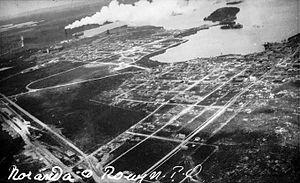
Vue aérienne de Rouyn et de Noranda en 1929
Rouyn-Noranda est une ville-MRC et depuis 1966, le chef-lieu de la région administrative de l'Abitibi-Témiscamingue à l'ouest du Québec, au Canada. Son économie est actuellement basée sur l'exploitation et transformation des ressources minières et forestières, la fabrication d'équipements pour ces industries et un secteur tertiaire développé, dont les services administratifs.
Cet article traite des événements qui se sont produits durant l'année 1926 au Québec.